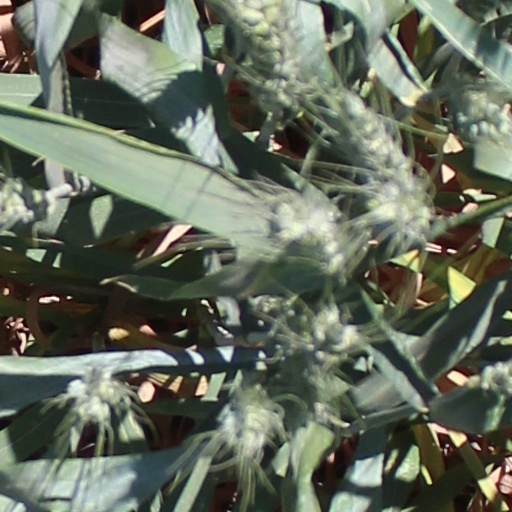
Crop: wheat